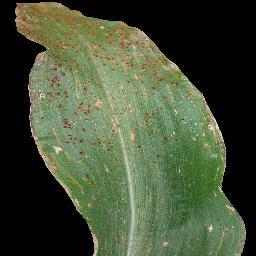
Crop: corn
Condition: (maize)_common_rust